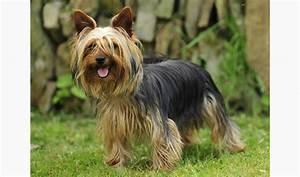
dog